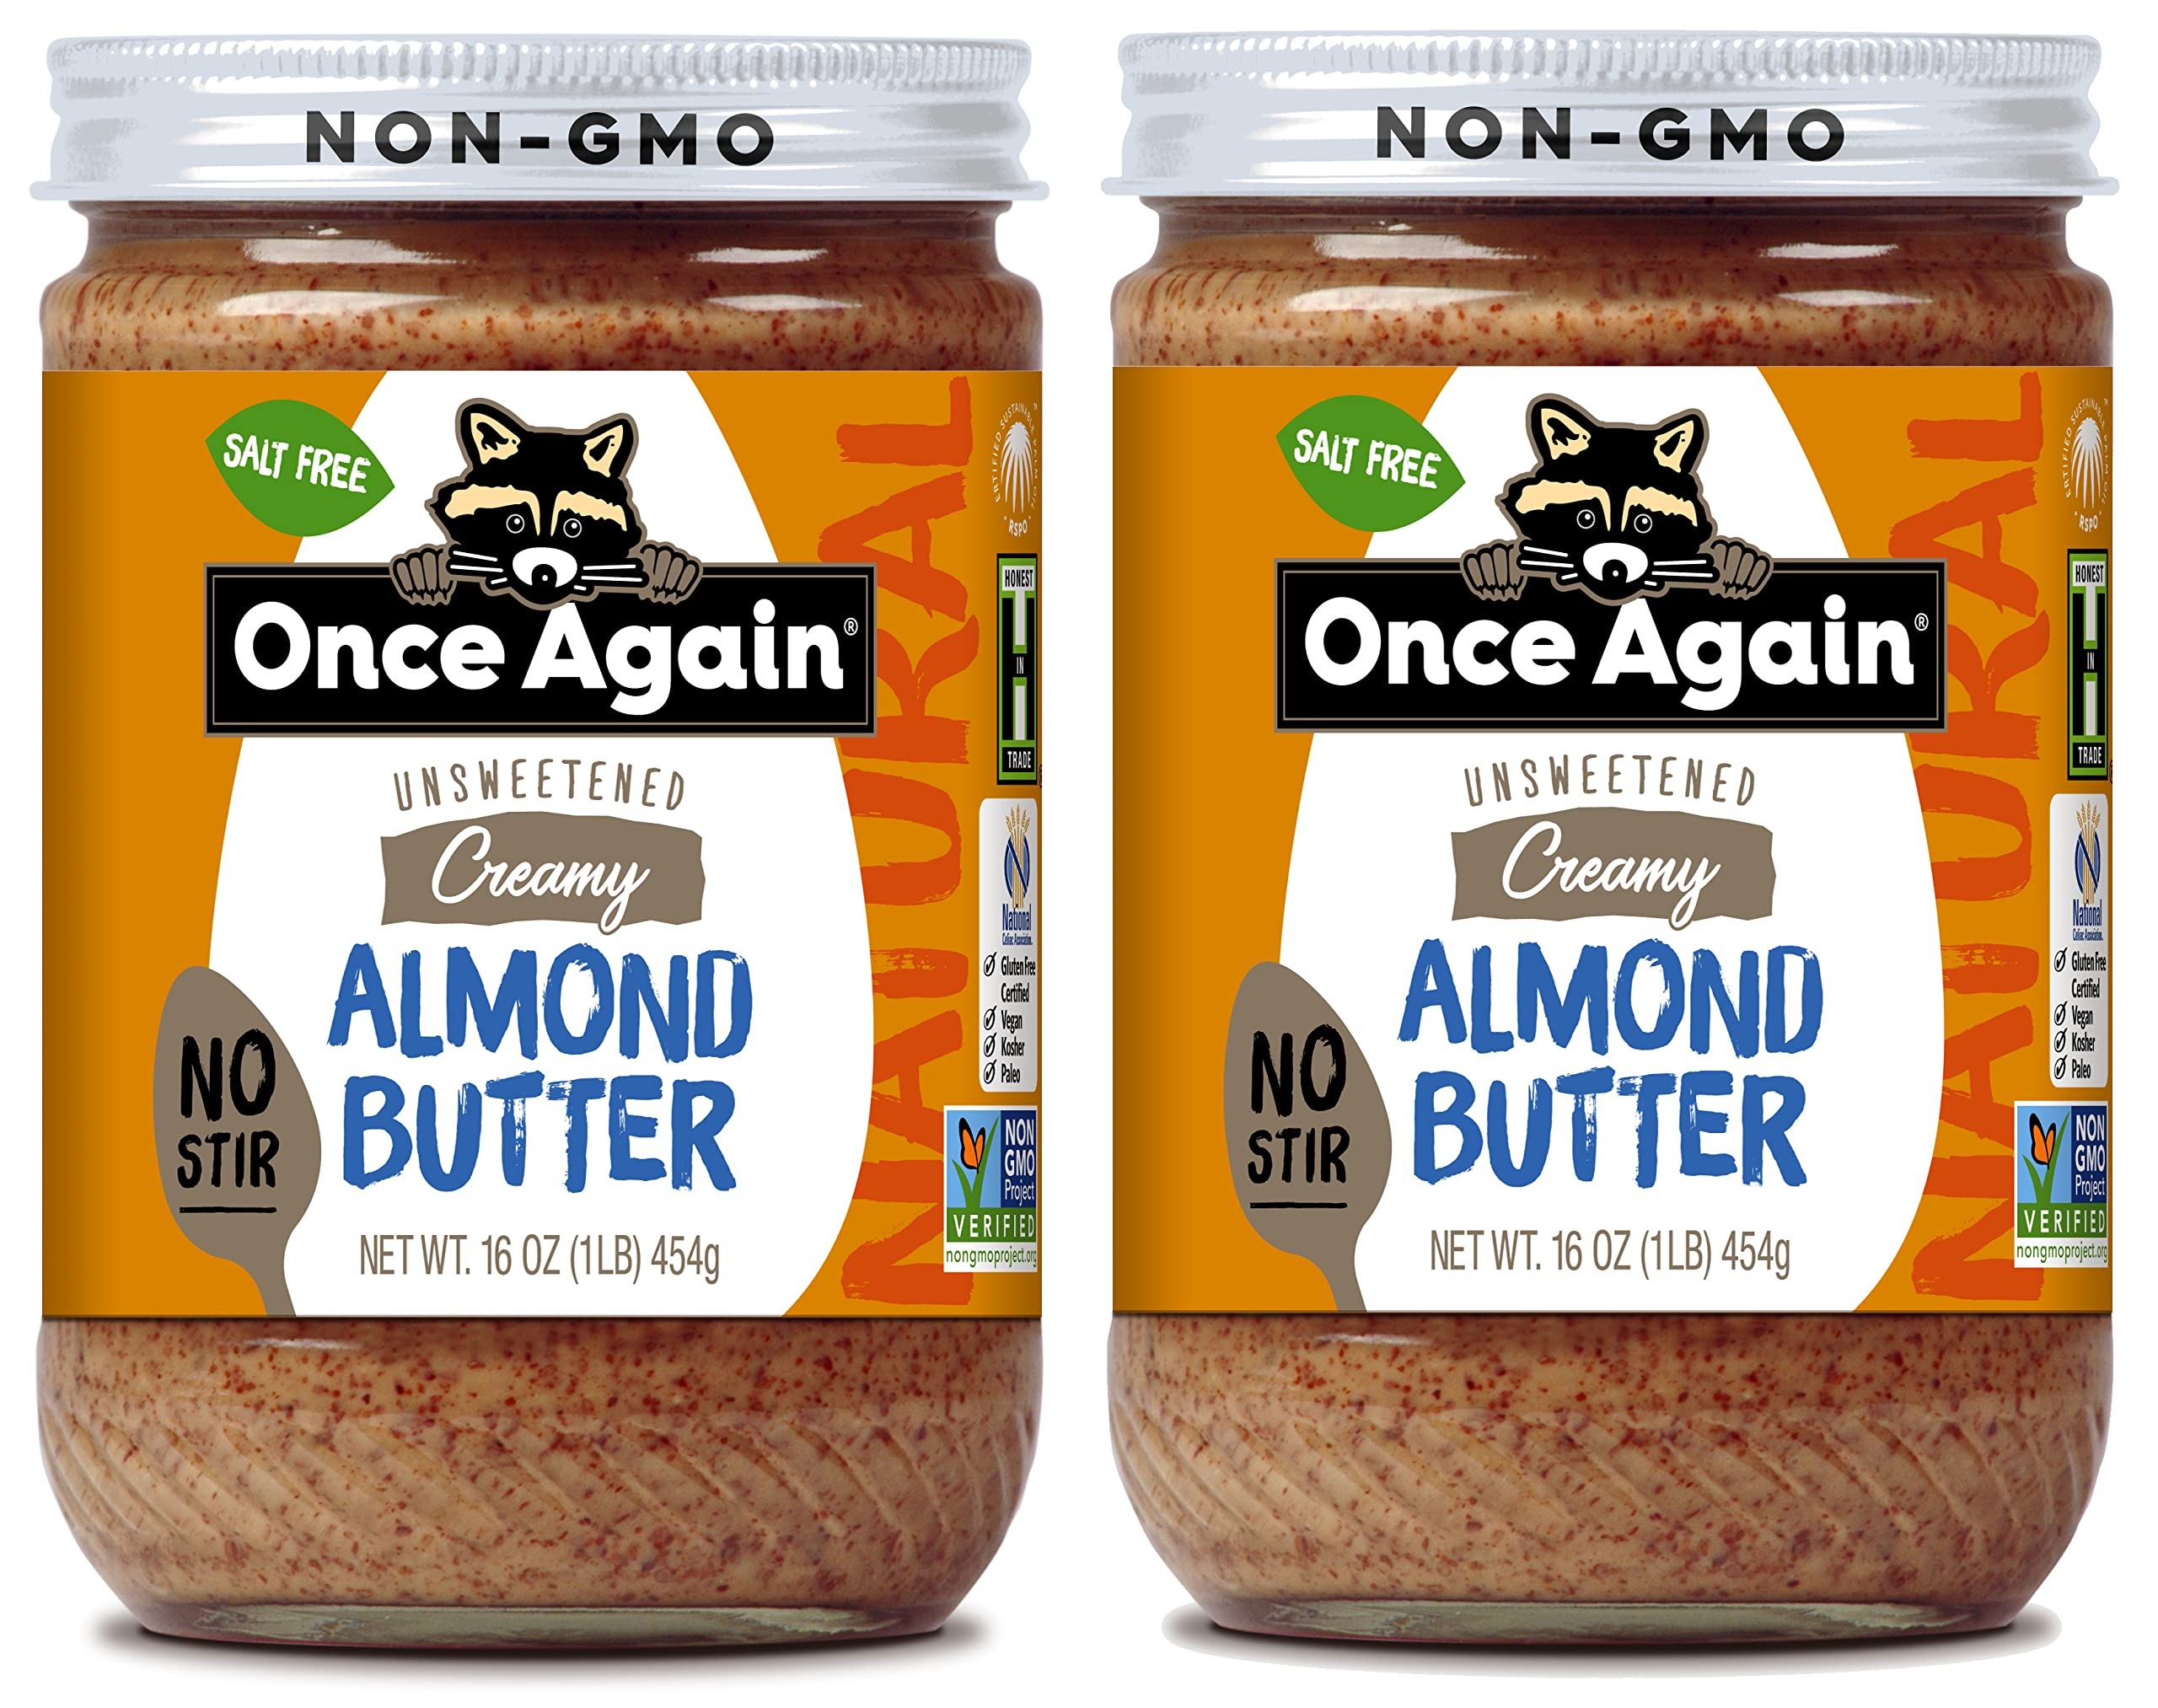
Item Name: Once Again 2PK Natural Creamy Almond Butter, 16oz - No Stir - Salt Free, Unsweetened - Gluten Free Certified, Peanut Free, Vegan, Kosher, Paleo - Glass Jar
Bullet Point 1: CREAMY, NO STIR ALMOND BUTTER || Pack of two 16oz jars of creamy, natural almond butter that doesn't separate - no hydrogenated oils in this no stir recipe. Our almond butter is made with carefully selected, unblanched almonds that are dry roasted and milled until they are wonderfully creamy. Made in a peanut-free facility. Manufactured in a facility that also processes soy, sesame seeds, and on equipment that processes other tree nuts
Bullet Point 2: SALT FREE, UNSWEETENED || We stabilize our almond butter with organic palm fruit oil from responsibly planned orchards. Unsweetened and free of salt
Bullet Point 3: ETHICALLY SOURCED || Our almonds are ethically sourced from Italy, Spain and California
Bullet Point 4: CERTIFIED || Gluten free, Vegan, Kosher Certified and Peanut Free. No added preservatives
Bullet Point 5: MINIMAL WASTE || Once Again Nut Butters are packaged in recyclable glass jars
Product Description: <b>Natural, Creamy Almond Butter - Salt Free, Unsweetened - No Stir - Pack of two 16 oz / 1lb Jars</b><br><br>natural almond butter that doesn't separate - no hydrogenated oils in this no stir recipe. Our almond butter is made with carefully selected, unblanched almonds that are dry roasted and milled until they are wonderfully creamy. Stabilized with organic palm fruit oil from responsibly planned orchards. Unsalted and unsweetened.<br><br>Our almonds are ethically sourced from Italy, Spain and California. Produced in a peanut free facility. Honest in Trade, Gluten-Free Certified, Keto, Vegan, Kosher Certified, and Non-GMO Verified. No preservatives added.<br><br>16oz / (1lb) glass jars - Pack of 2<br><br>While refrigeration of this product isn't necessary, if stirring is something you wish to minimize, stir and then refrigerate. Please be aware that if left out at room temperature, natural oil separation will occur.<br>Shelf life: 18 months from the date of production. Once opened, we recommend a three month shelf life. We cannot guarantee product performance past the sell-by date as we do not add preservatives to our products.<br><br>Ingredients: Unblanched almonds and palm fruit oil<br><br><b>Allergen Statement:</b><br>Manufactured in a facility that also processes soy, sesame seeds, and on equipment that processes other tree nuts.
Value: 32.0
Unit: Ounce

Price: 29.99